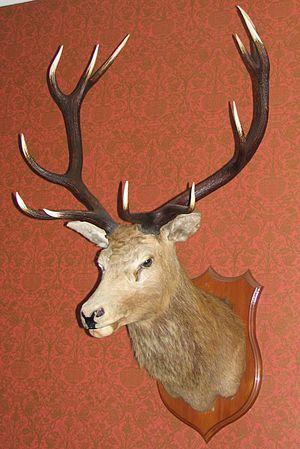
Top of the Lake est une série américano-australo-britannique créée et écrite par Jane Campion et Gerard Lee, coproduite par BBC Two, Sundance Channel et UKTV, et diffusée à partir du 18 mars 2013.